Melaleuca uncinata

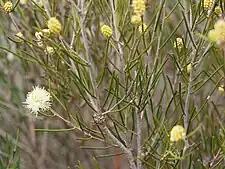
Leaves and fruit

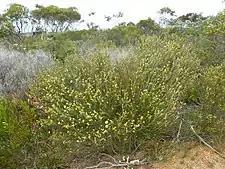
Habit west of Esperance

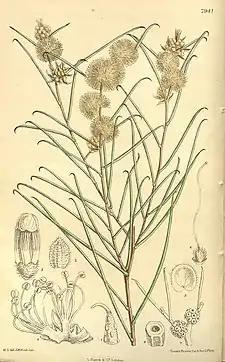
Illustration from "Curtis's Botanical Magazine"

"Melaleuca uncinata" was first described in 1812 by Robert Brown in "Hortus Kewensis". The specific epithet ("uncinatus") is a Latin word meaning "bearing hooks" or "barbed" "in reference to the shape of the leaf apex".